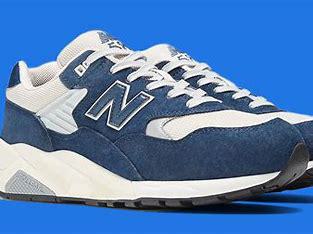
Brand: New
Model: Balance New Balance 580